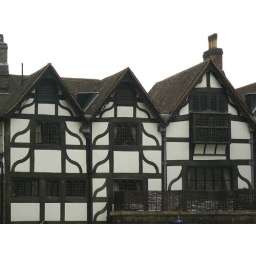
Half timbered houses in the tower